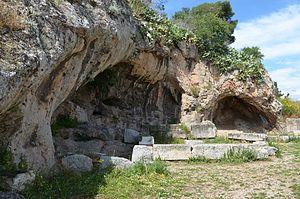
Le sanctuaire d'Éleusis ou sanctuaire des Grandes Déesses est le lieu d'initiation des citoyens d'Athènes et d'autres cités grecques aux rites des mystères d'Éleusis.